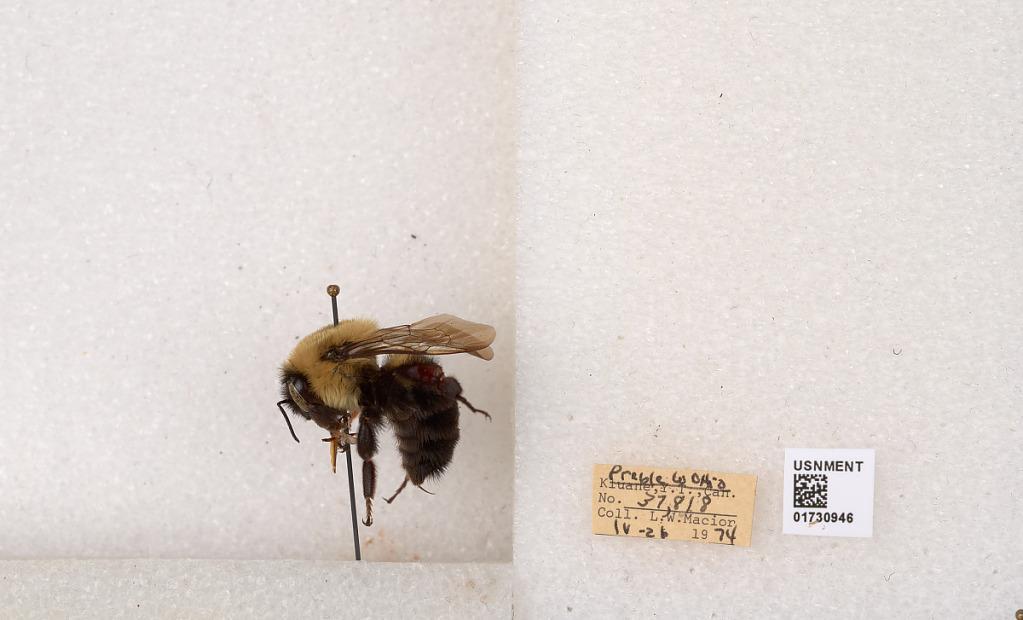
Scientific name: Bombus impatiens Cresson
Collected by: L. Macior
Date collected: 1974-4-26
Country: United States
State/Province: Ohio
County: Preble
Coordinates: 39.7416, -84.648